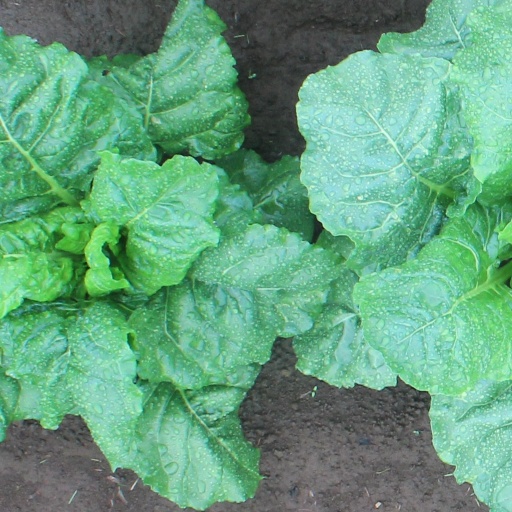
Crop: sugar beet